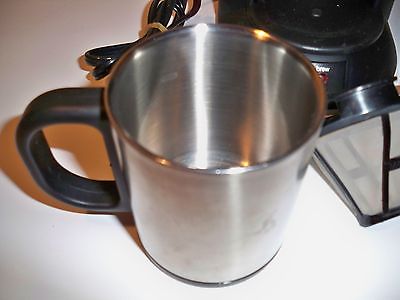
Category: coffee maker